Sloan House (Prescott, Arizona)

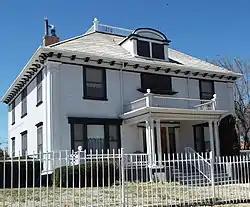
Sloan House

The Sloan House was built in 1900 and located at 128 N. Mt. Vernon St. It was listed in the National Register of Historic Places on December 14, 1978, reference #78003255. This house belonged to Richard Elihu Sloan, prominent attorney who was appointed by President William Howard Taft territorial governor of Arizona. He was therefore, the 17th and last territorial governor of Arizona.